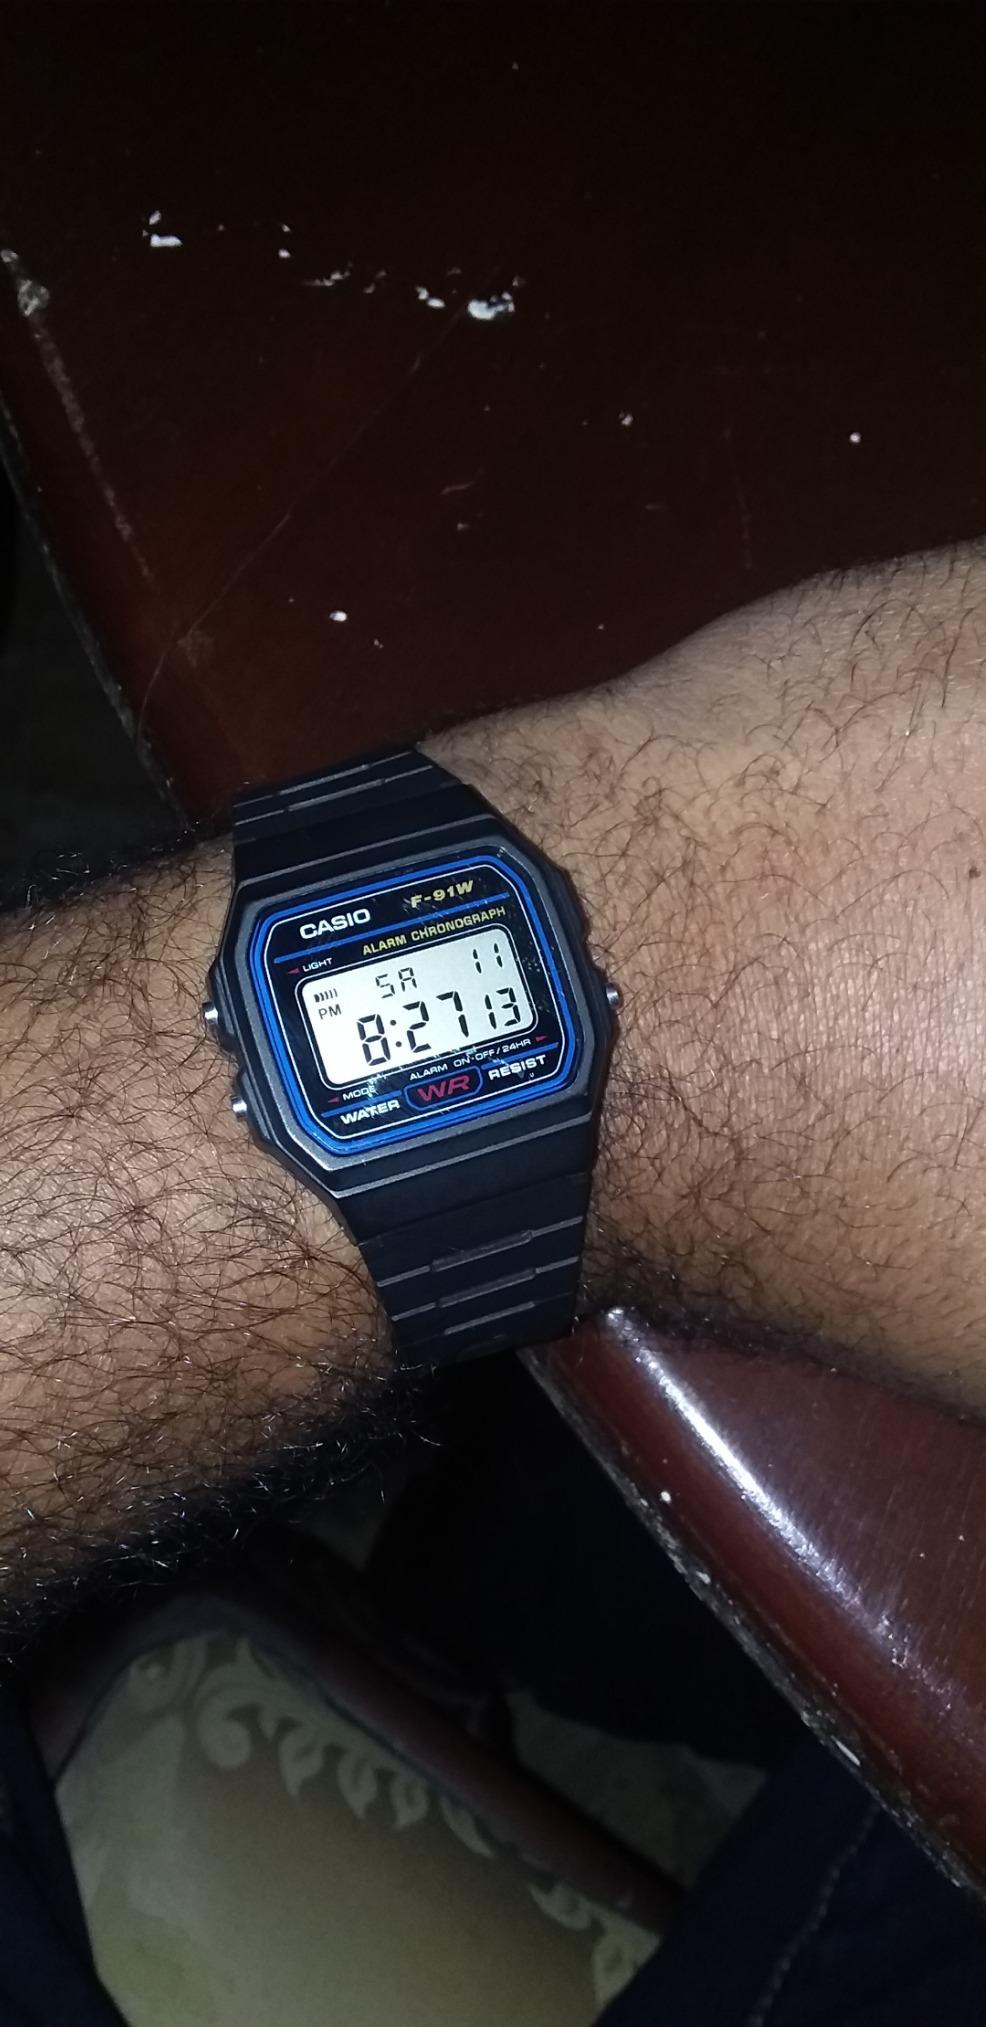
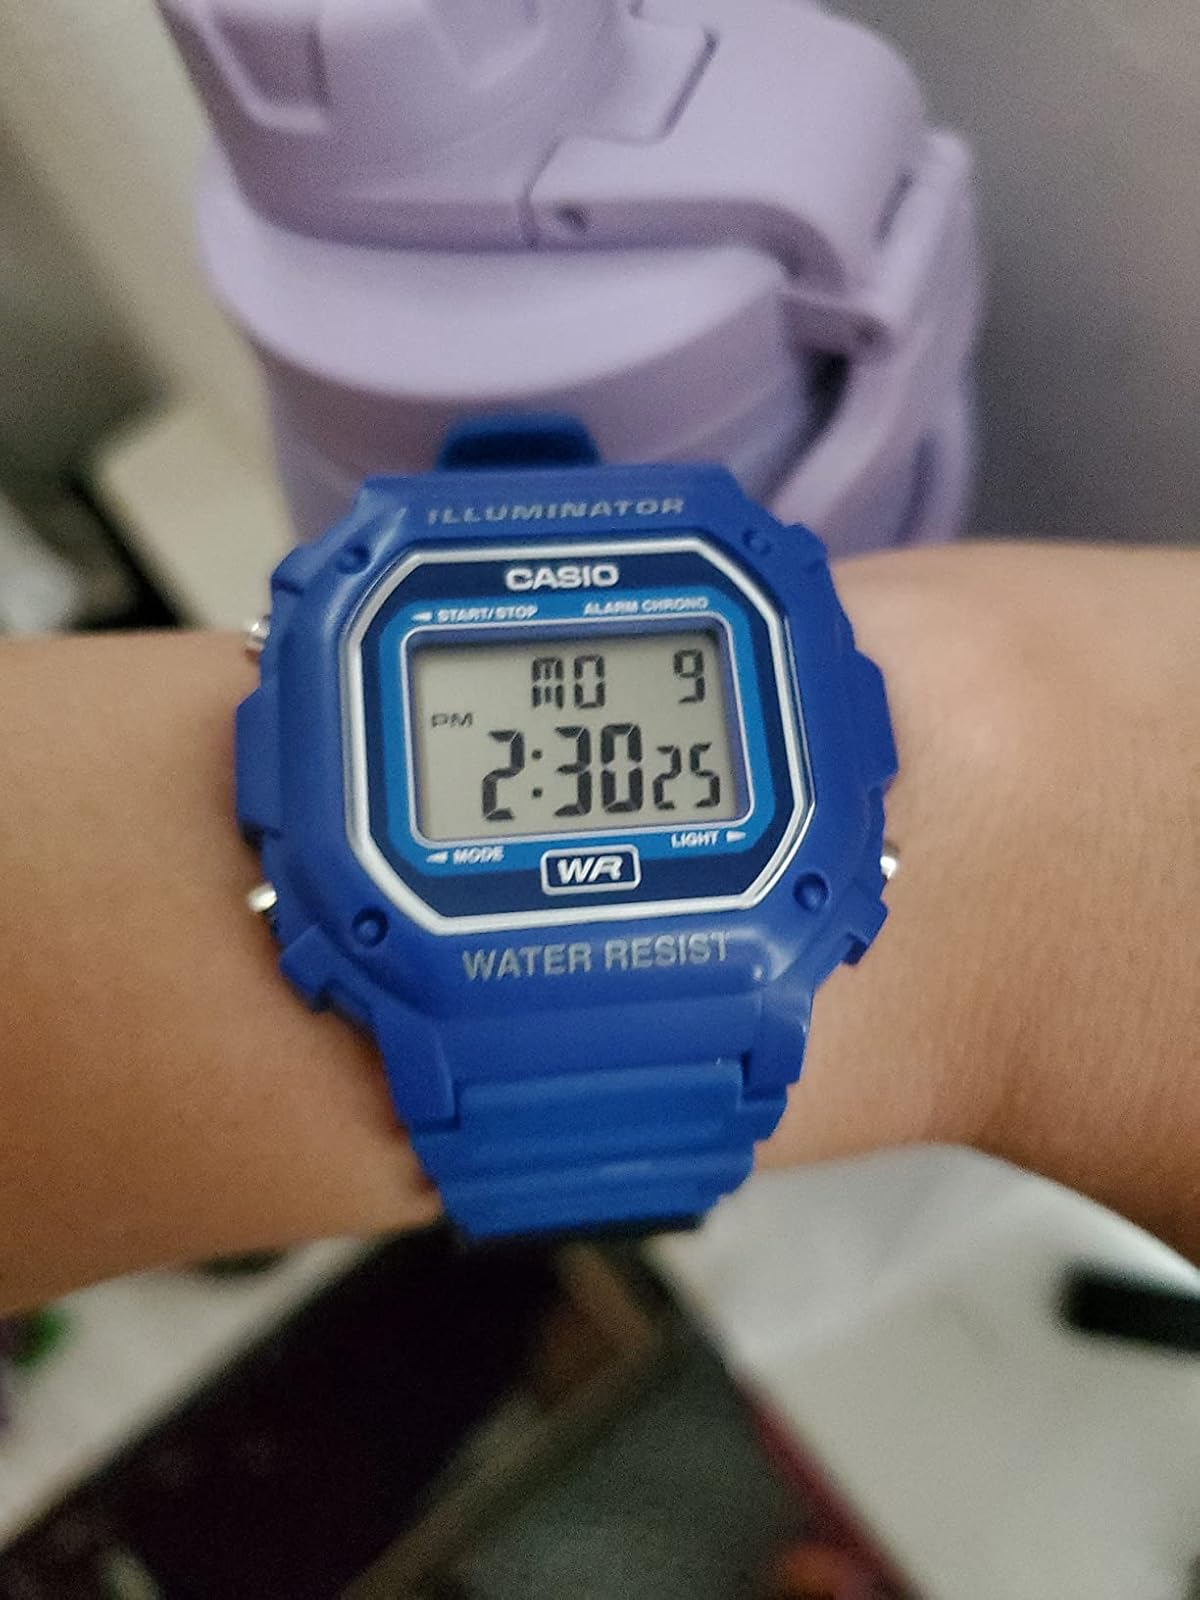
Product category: accessories_watch
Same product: no